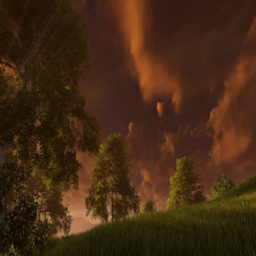
landscapes with trees and green field .